The Girl in Room 2A

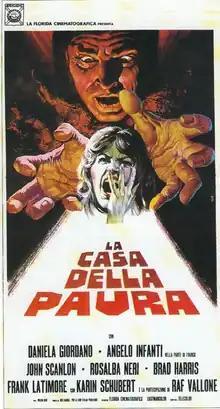
Theatrical release poster

The Girl in Room 2A is a 1974 Italian "giallo" film directed by William Rose, starring Daniela Giordano and Angelo Infanti.